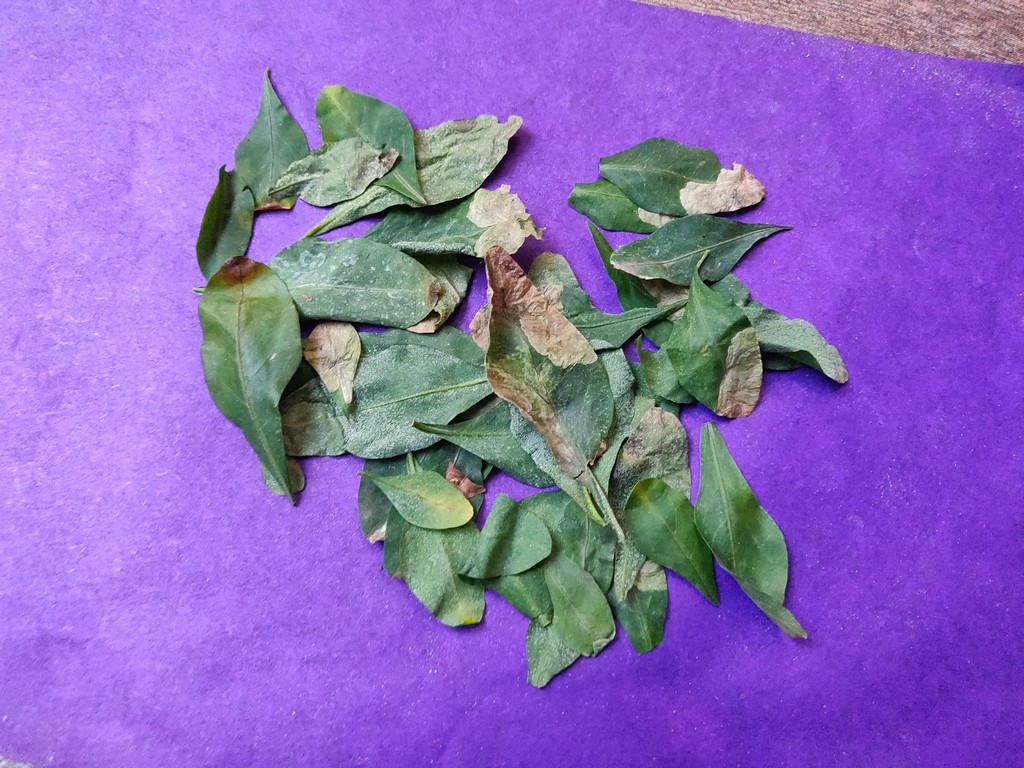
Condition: Unhealthy
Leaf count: multiple
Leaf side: unknown